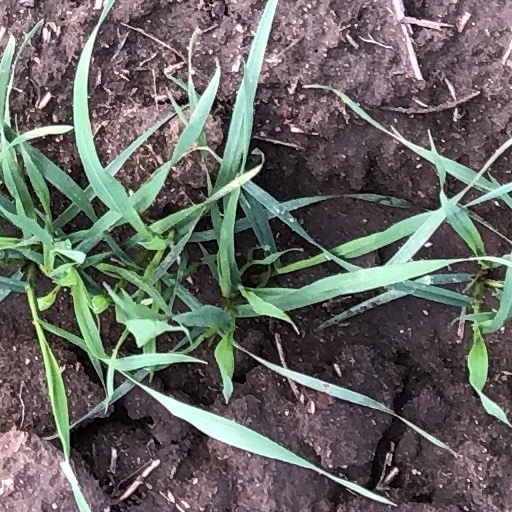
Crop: wheat